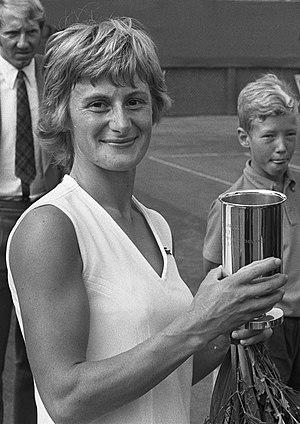
Marijke Jansen est une joueuse de tennis néerlandaise, amateur dans les années 1960 puis professionnelle jusqu'au milieu des années 1970. Elle est aussi connue sous son nom de femme mariée, Marijke Schaar.